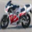
Label: motorcycle